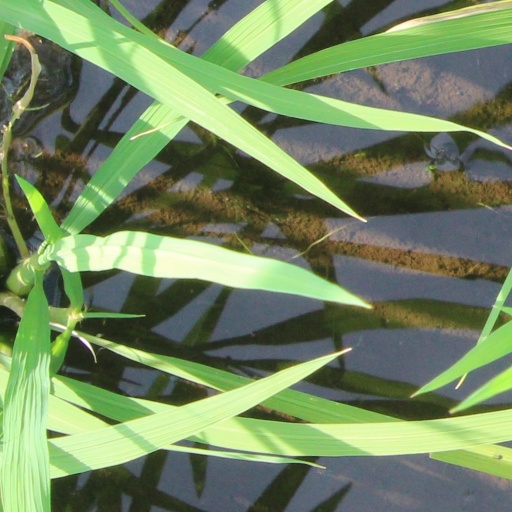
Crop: rice